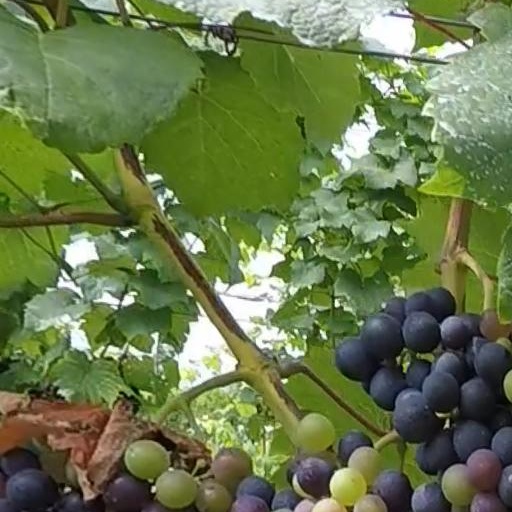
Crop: grape